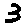
Label: 3